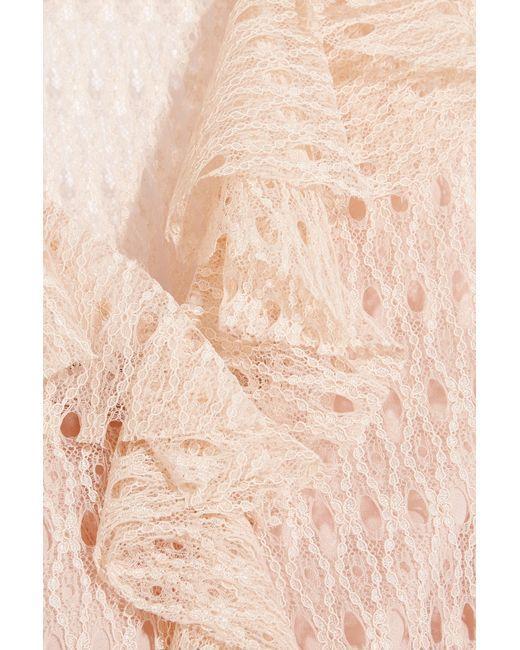
Netzdesign hellrosa Top für Frauen